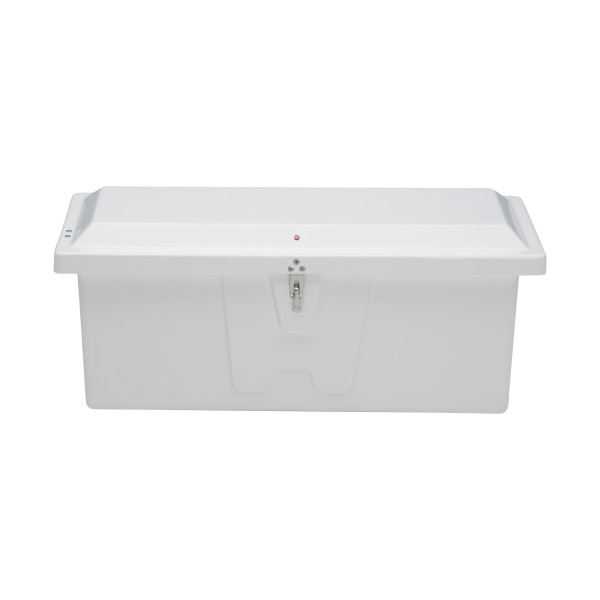
TAYLOR MADE 83557 STOW 'N GO DOCK BOX 18' X 48' X 20'
TAYLOR MADE 83557 Medium; Low Profile; 48 Inch Length x 20 Inch Width x 18 Inch Height; White; Fiberglass; Gas Shock Closure Brand : TAYLOR MADE ManufacturerPart : 83557 UPC : 040011736413 Length : 51 inches Width : 23 inches Height : 21 inches Weight : 46 lbs Case Quantity : 1 Prop65 Toxicity : N Medium; Low Profile; 48 Inch Length x 20 Inch Width x 18 Inch Height; White; Fiberglass; Gas Shock Closure
Brand: Taylor Made
Category: Sporting Goods > Outdoor Recreation > Boating & Water Sports > Boating & Rafting > Row Boats